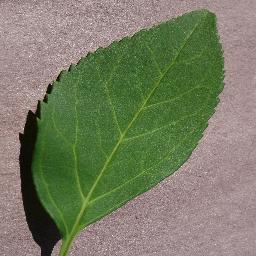
Label: Cherry___healthy